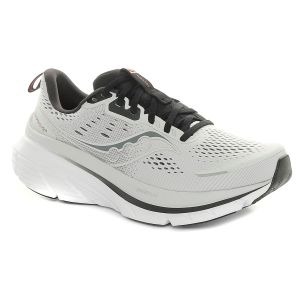
Saucony Scarpa da Running Uomo  Guide 18 Grigio Nero   Sconto 10%
Prezzo: 135,00 €